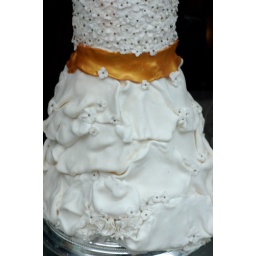
Near Interesting2008, a cake in a shop iced to look like a dress that looks like a cake.